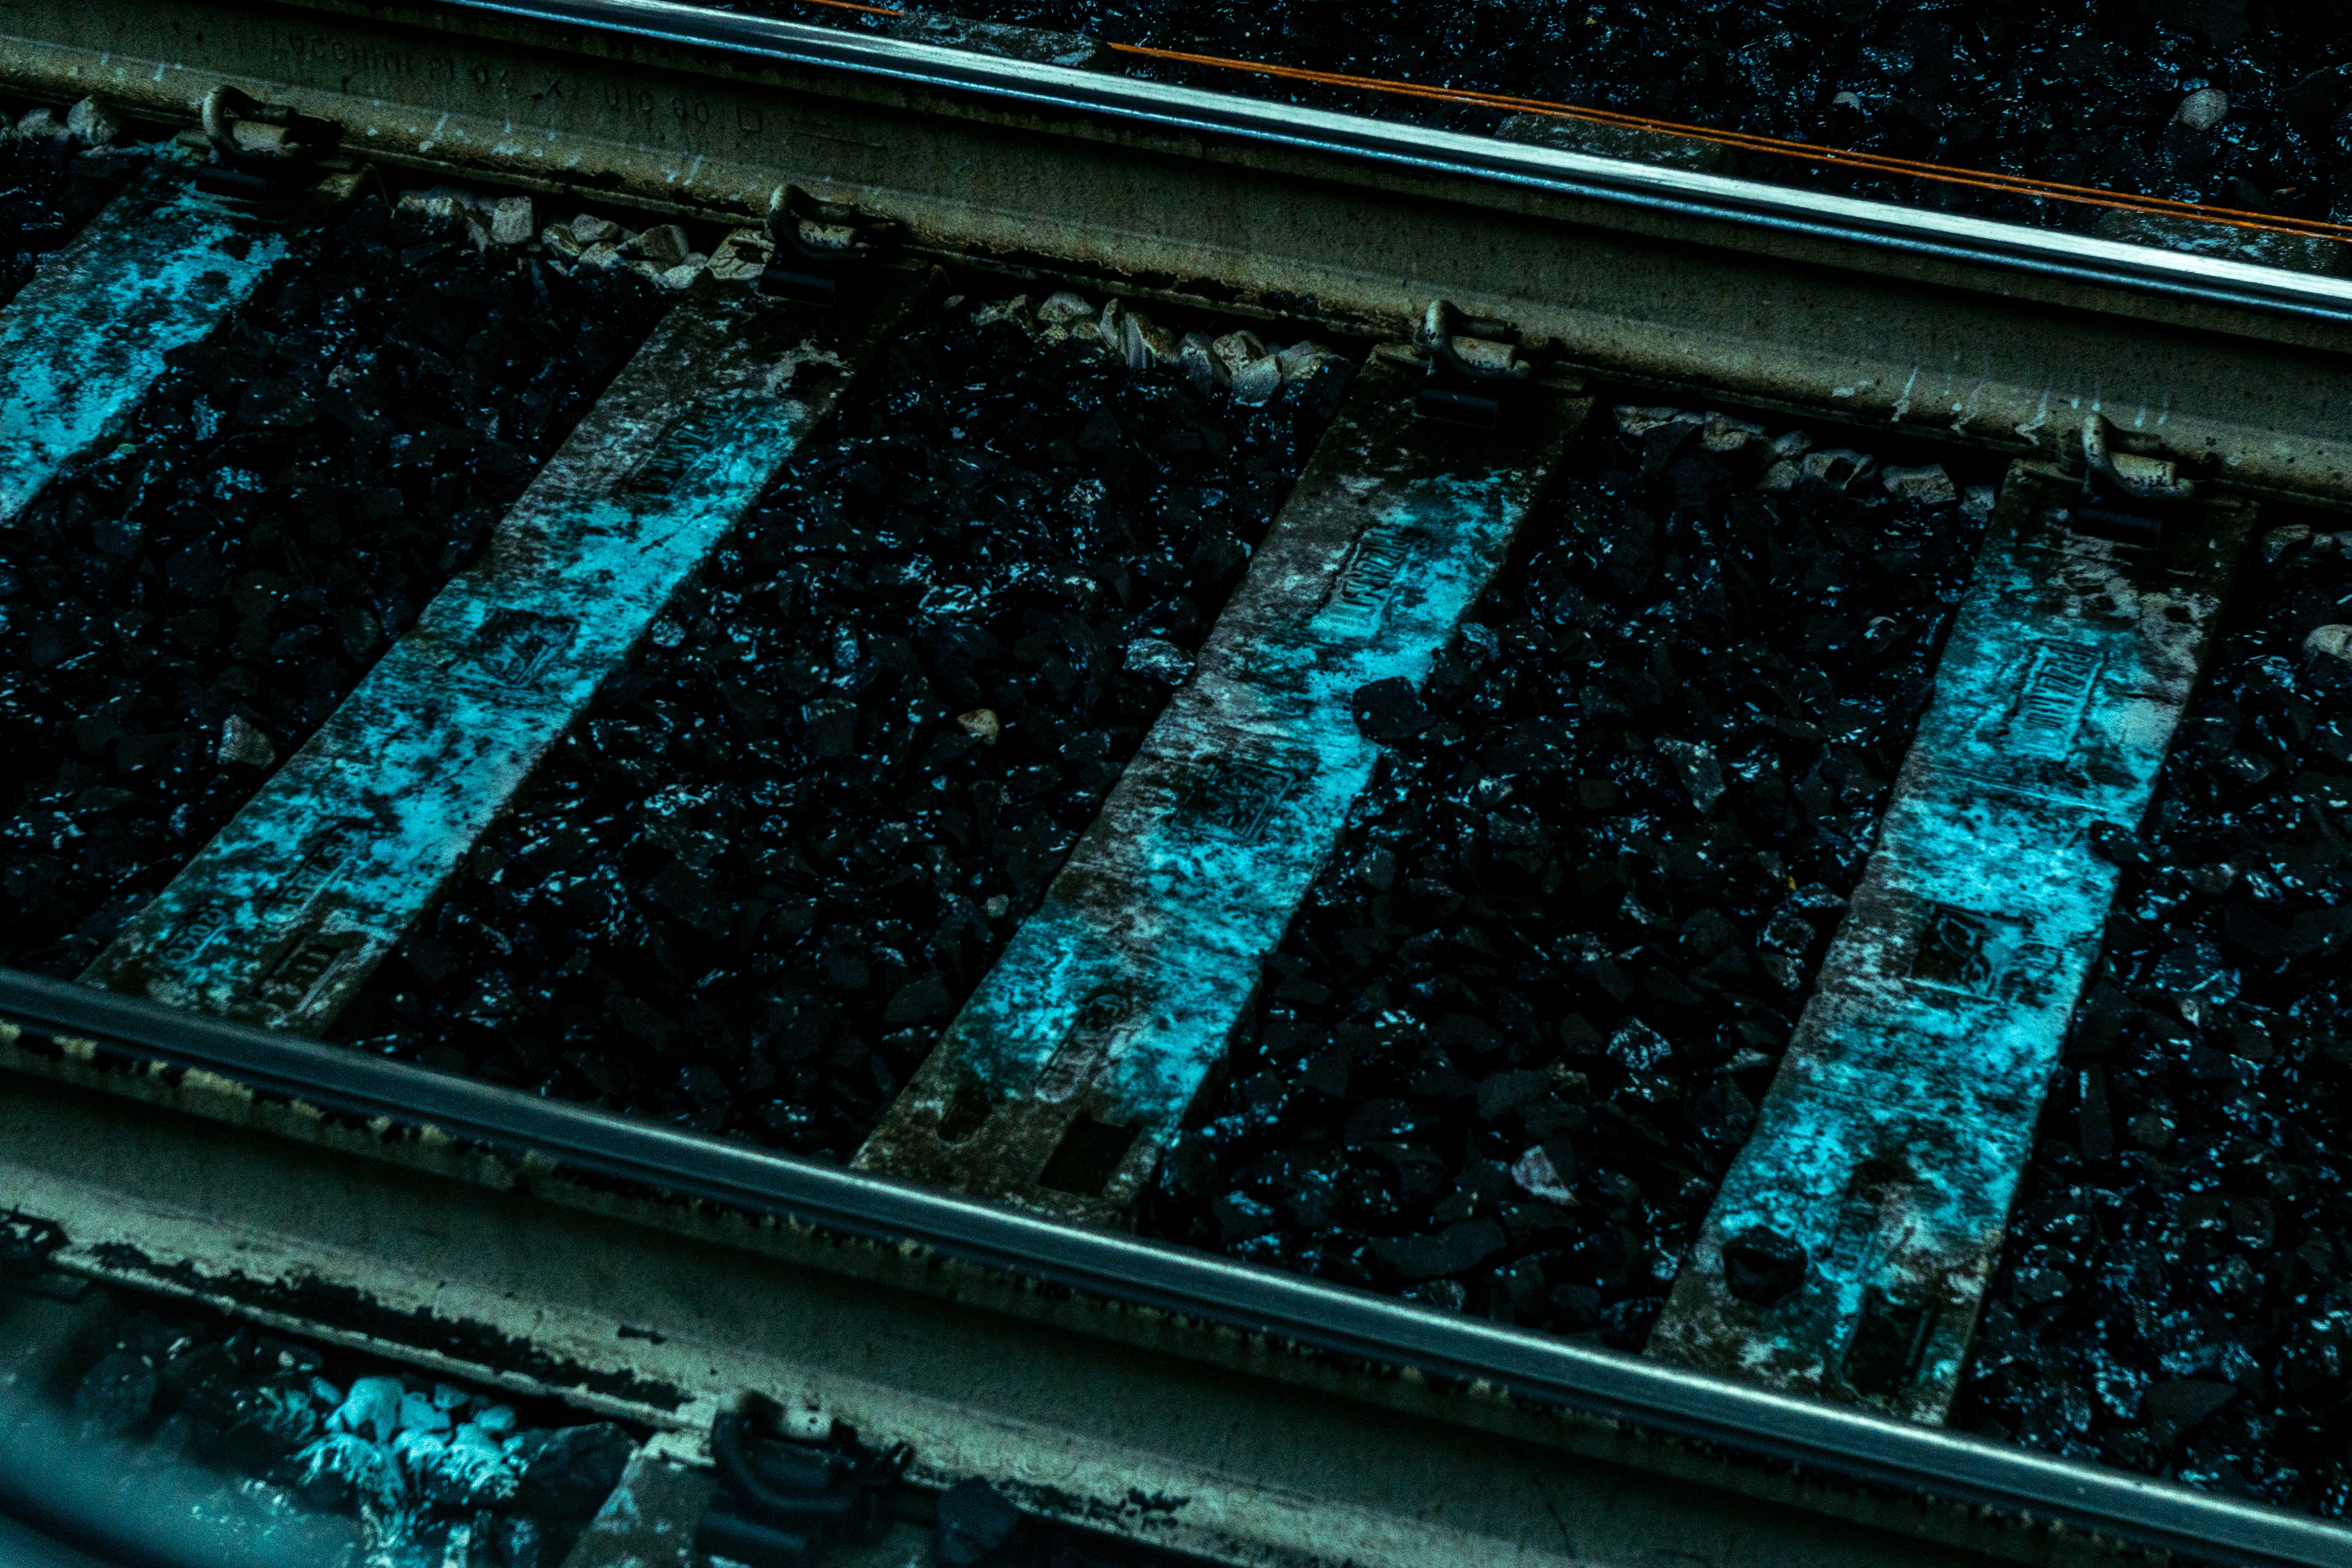
green, blue, water, turquoise, line, glass, architecture, automotive window part